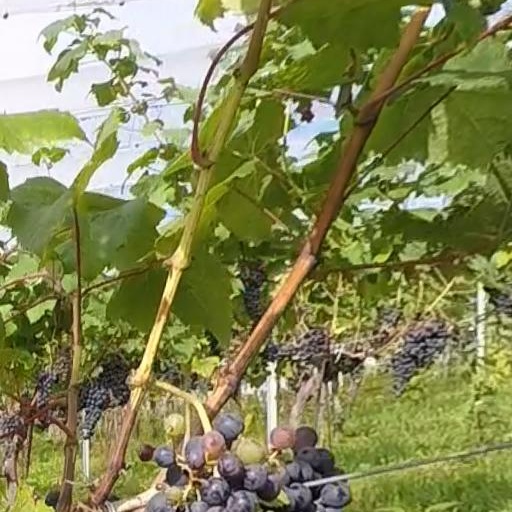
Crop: grape